Jaja Uma Grooming Up!

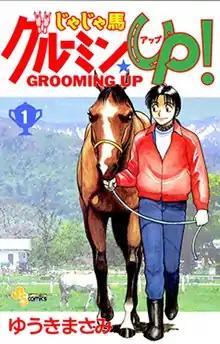
First volume cover

is a Japanese manga series written and illustrated by Masami Yuki. It was serialized in Shogakukan's "Weekly Shōnen Sunday" from October 1994 to September 2000, and compiled into 26 "tankōbon" volumes.